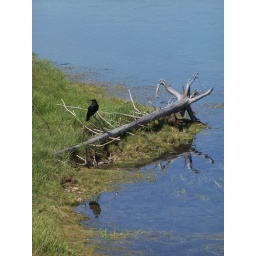
In a river in Yellowstone was this tree and crow. Like the reflection in the water.